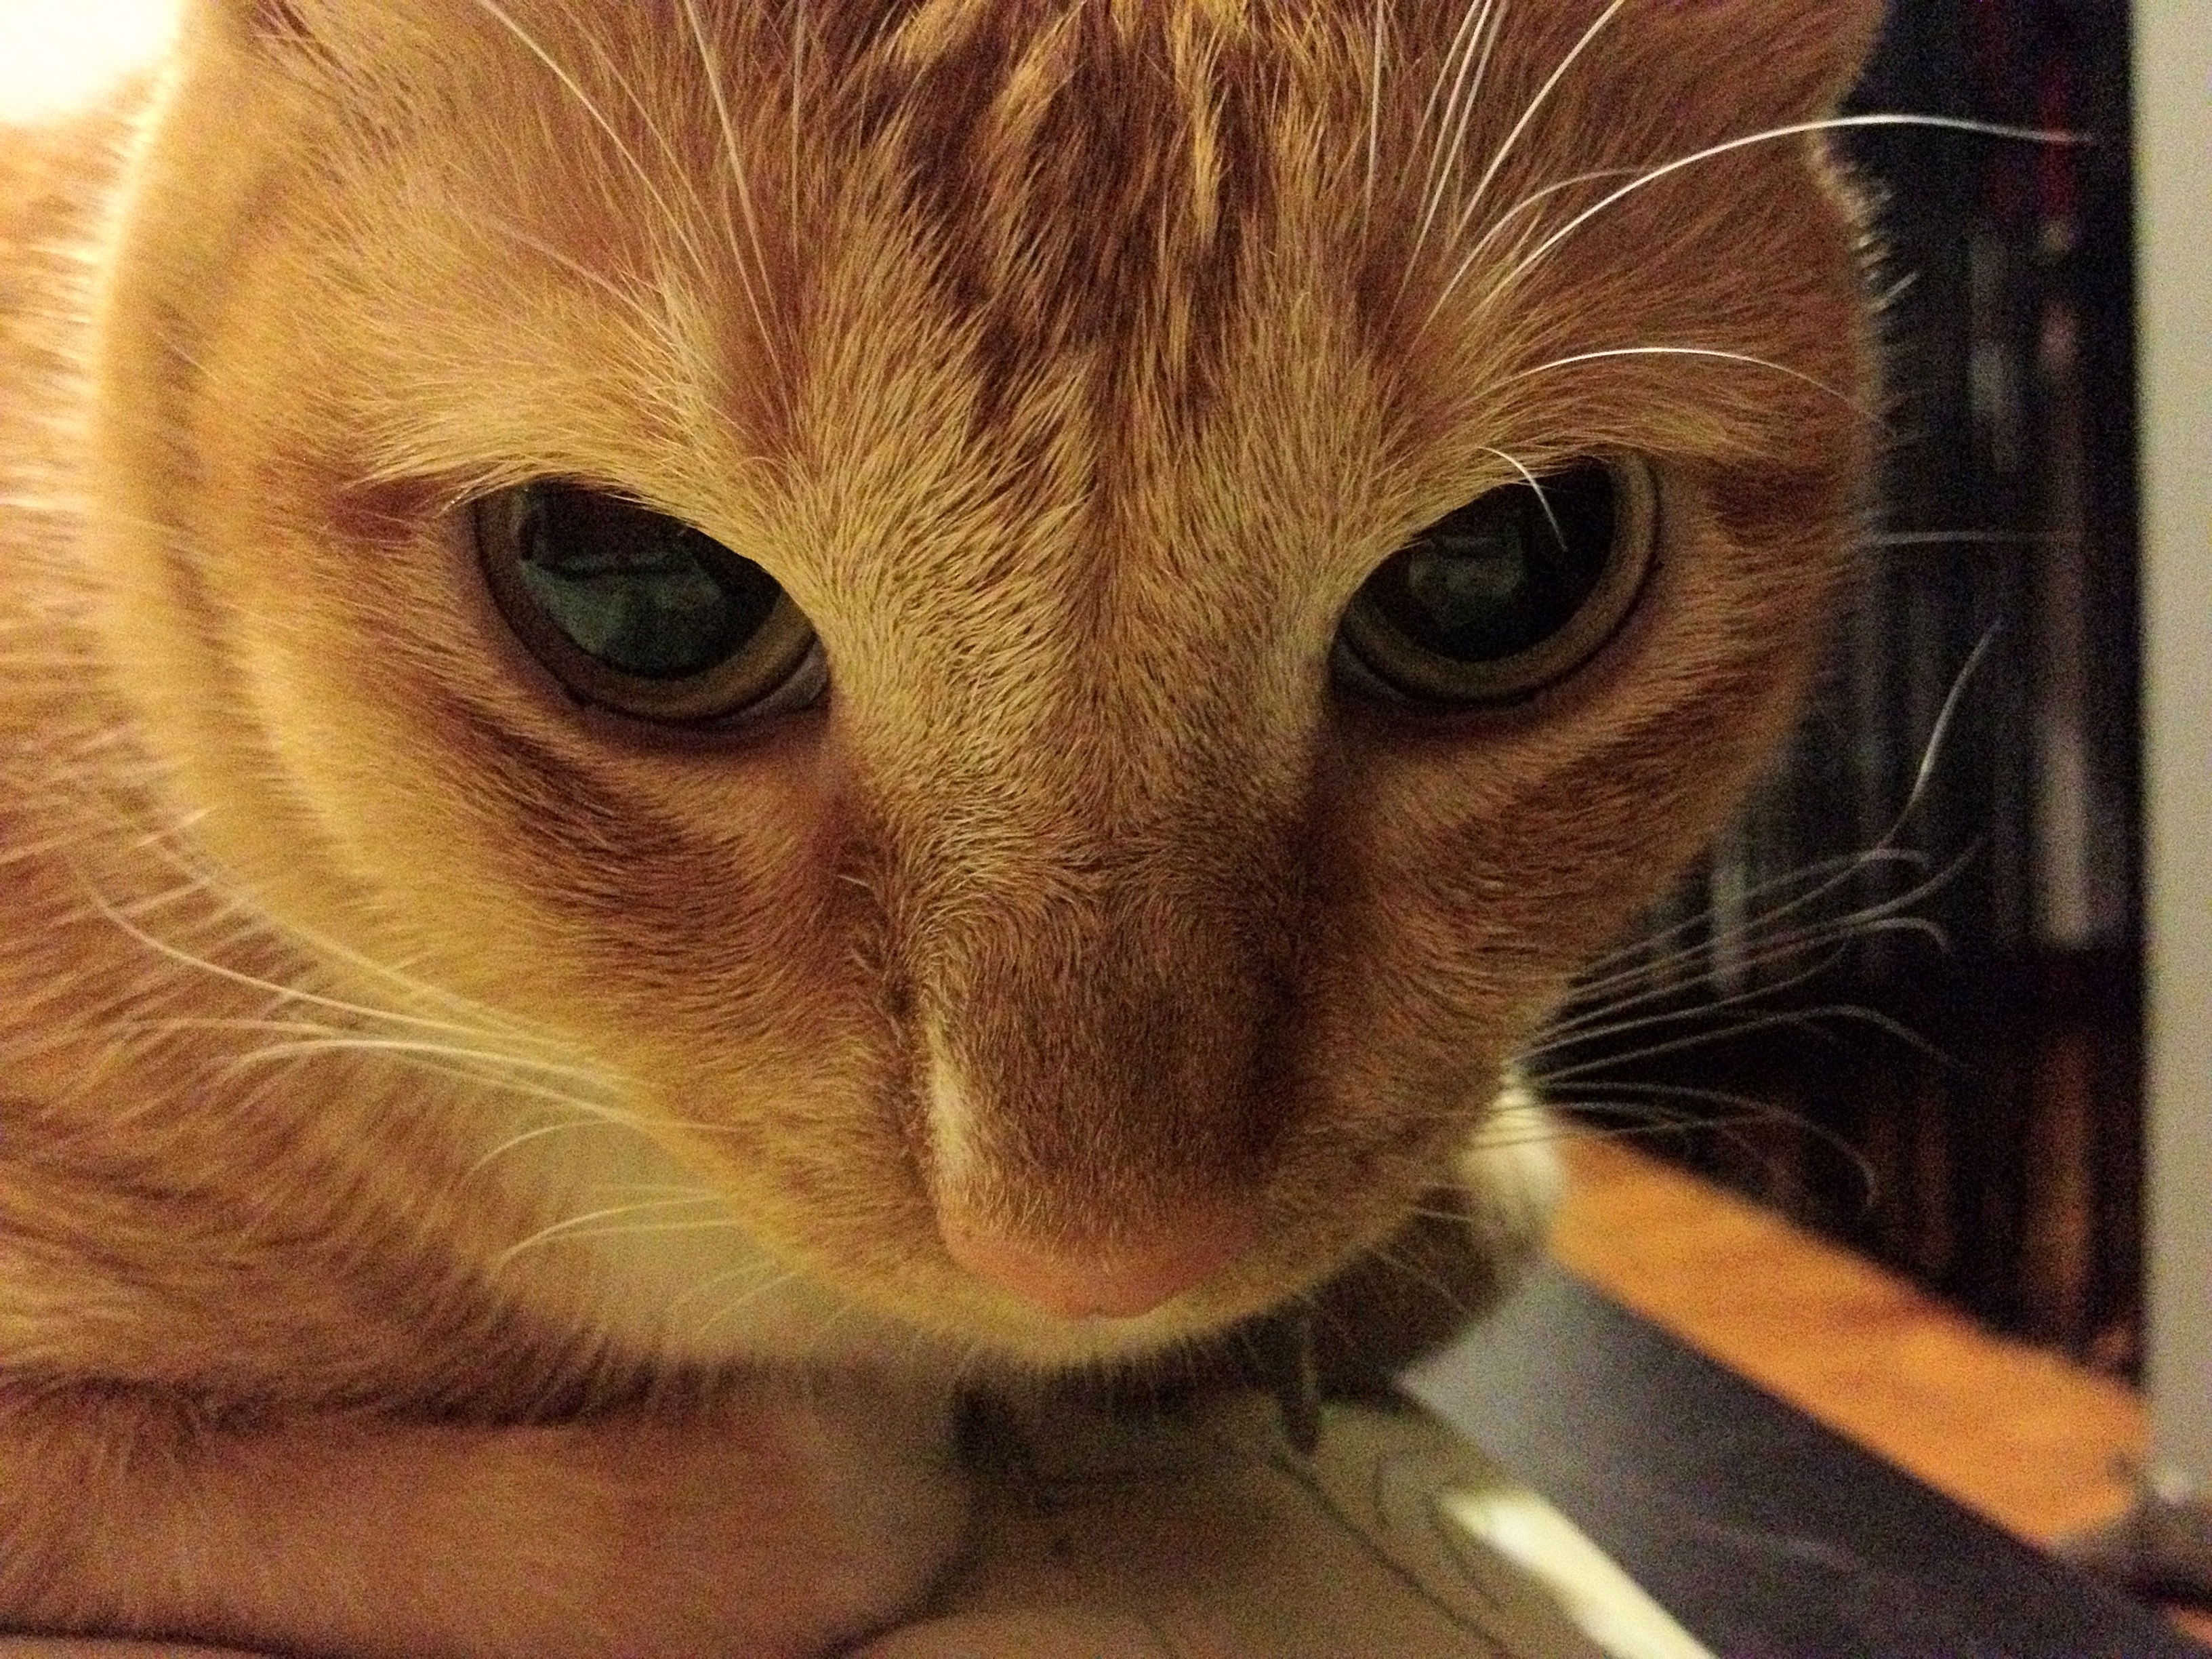
cat, mammal, close up, nose, whiskers, snout, eye, vertebrate, organ, tabby cat, small to medium sized cats, cat like mammal